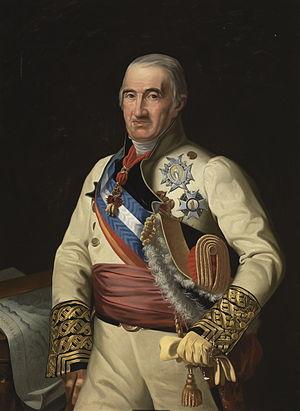
Francisco Javier Castaños Aragorri Urioste y Olavide, né à Madrid le 22 avril 1758 et mort dans la même ville le 24 septembre 1852, duc de Bailén, est un militaire espagnol.
La bataille de Tudela est une bataille de la guerre d'Espagne disputée le 23 novembre 1808 près de Tudela, en Espagne.